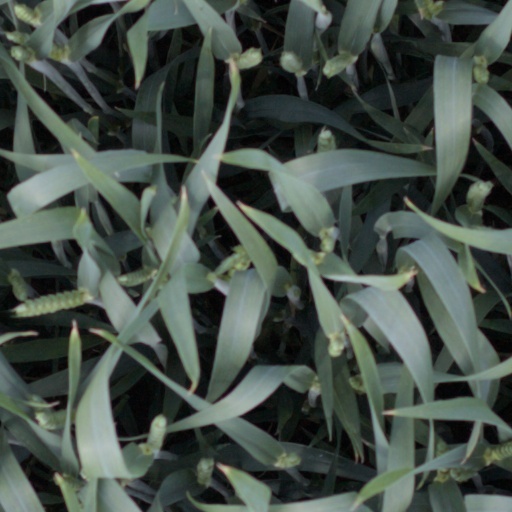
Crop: wheat